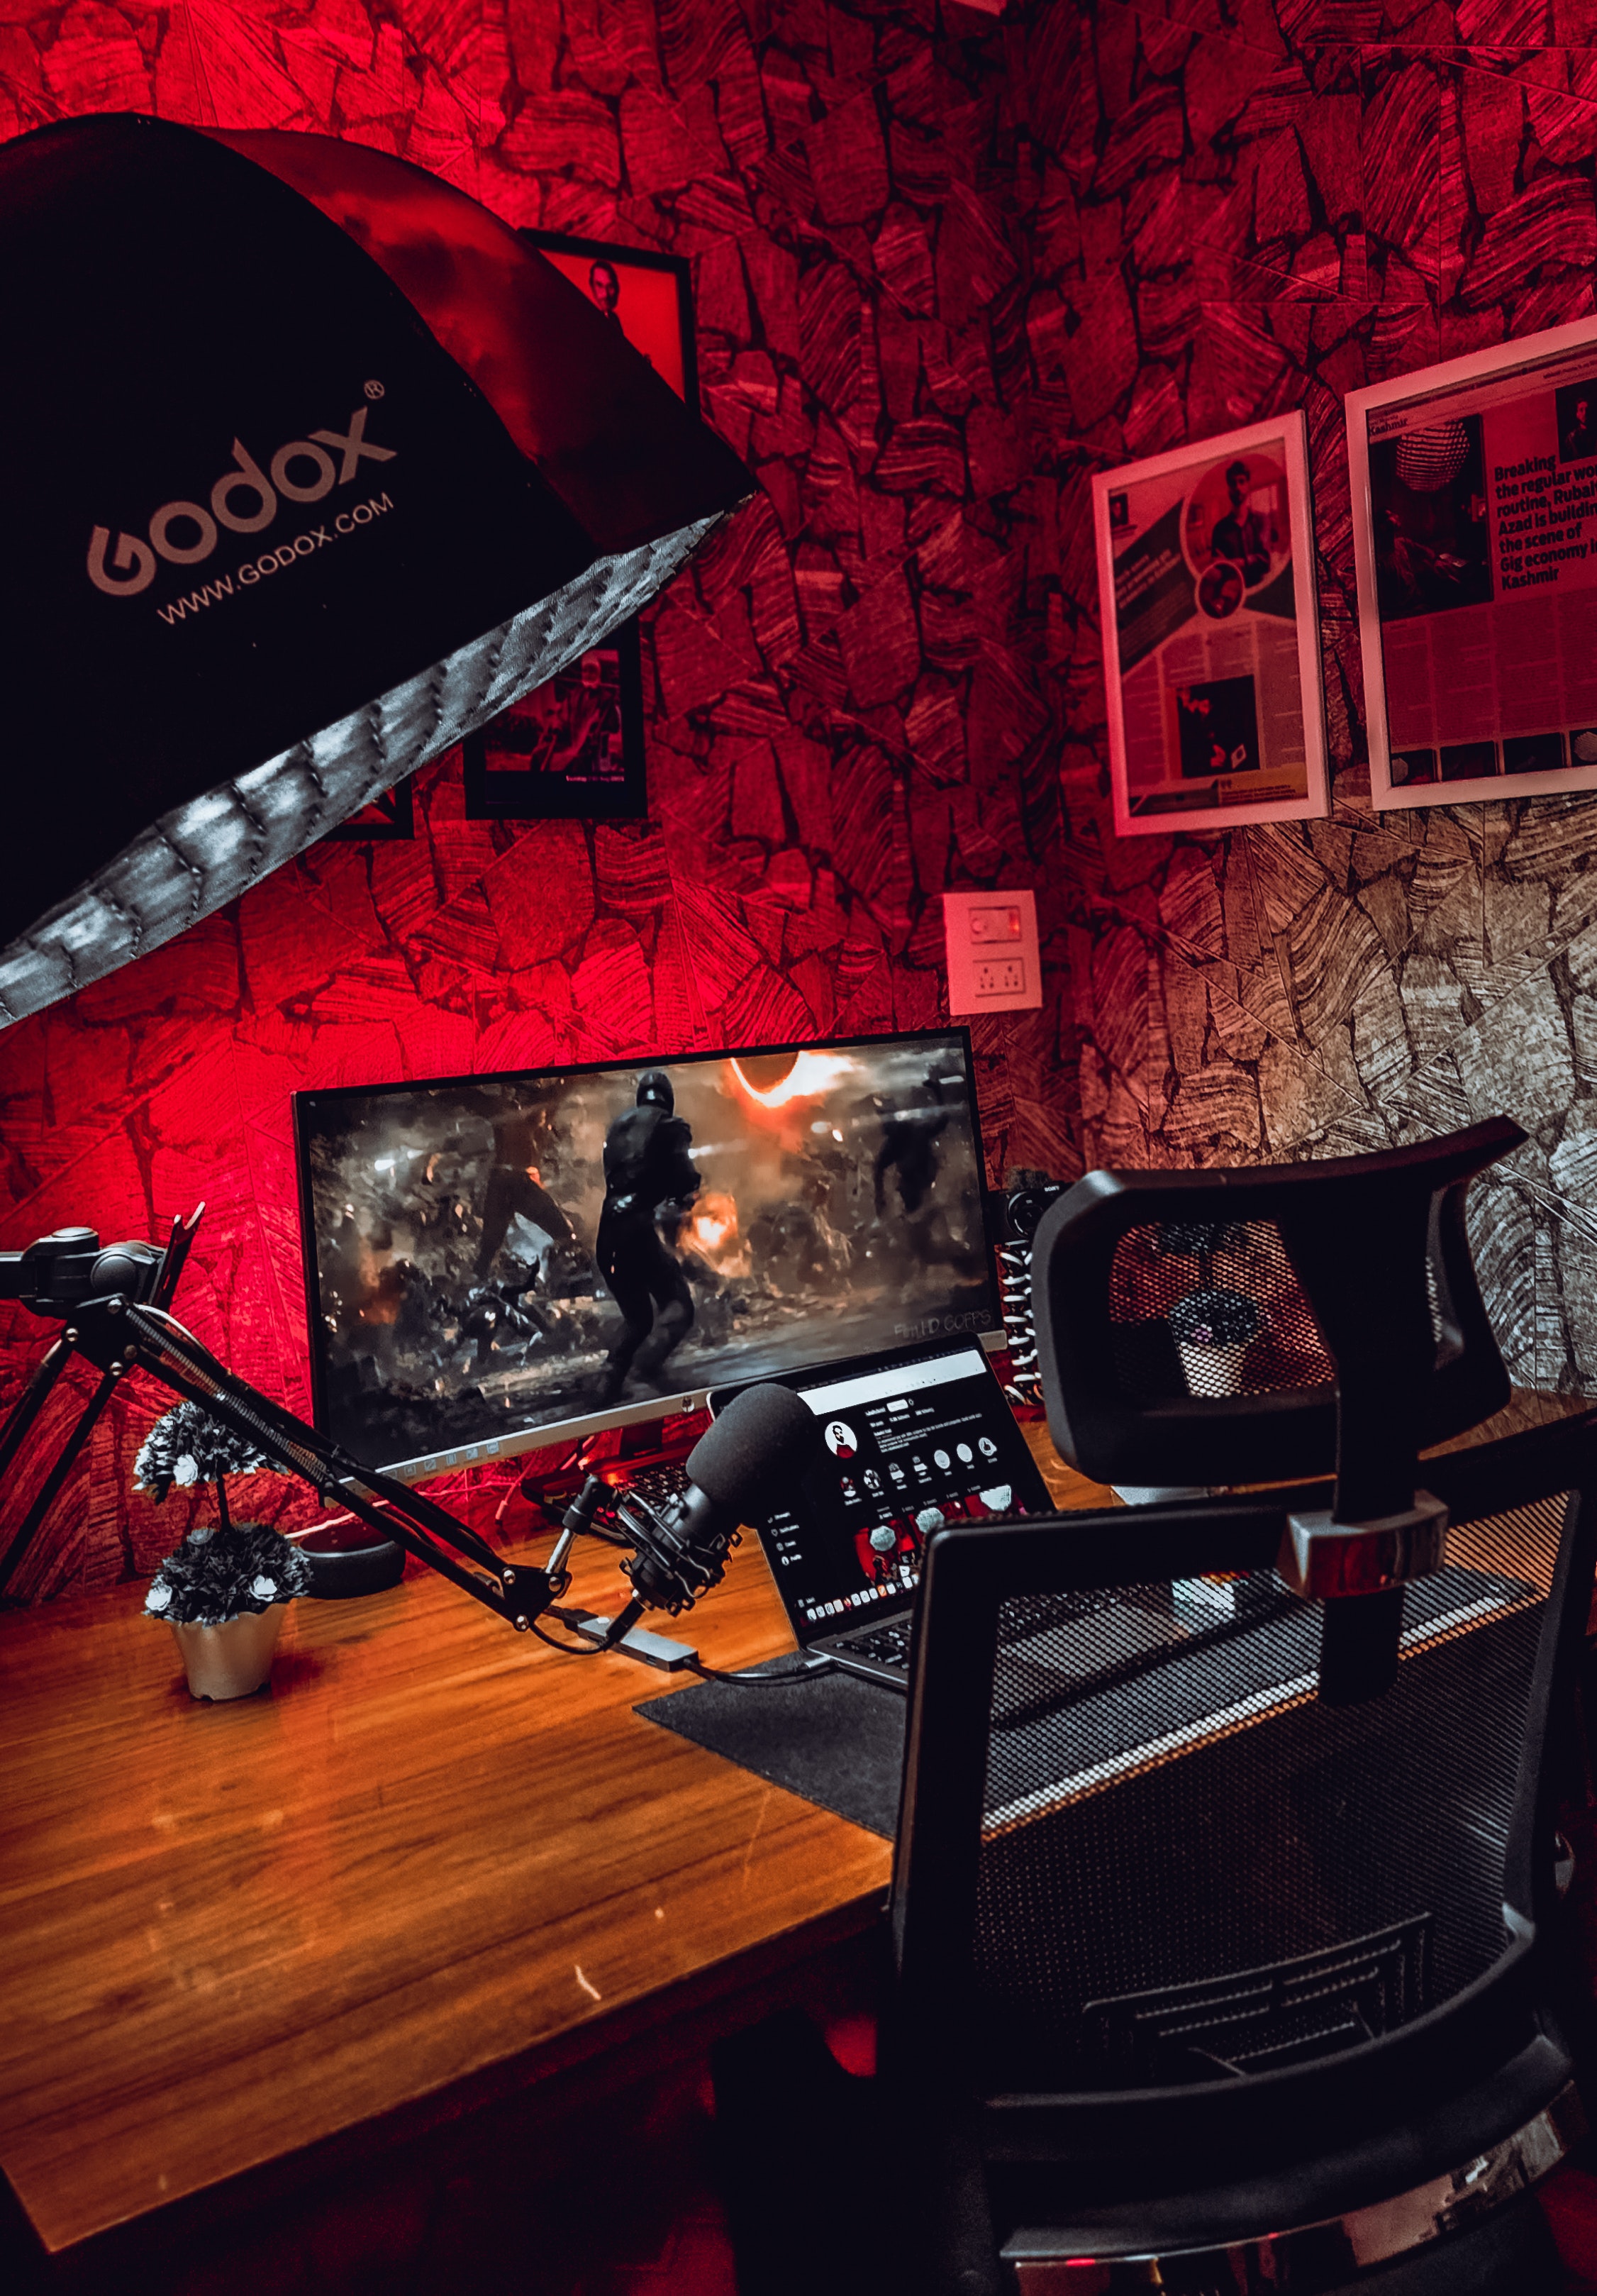
sports, table, font, chair, entertainment, audio equipment, musical instrument accessory, electronic instrument, desk, automotive design, computer keyboard, event, music, magenta, art, room, electronic musical instrument, display device, graphic design, graphics, logo, Visual effect lighting, advertising, multimedia